Murchante

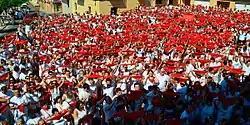
Image of Murchante's party chupinazo in 2017

Murchante is a town and municipality located in the province and autonomous community of Navarre, northern Spain.